Muay Thai

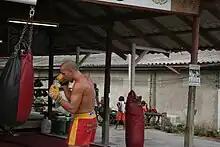
A fighter punching a heavy bag at a training camp in Thailand

The two most common kicks in Muay Thai are known as the "thip" (literally "foot jab") and the "te chiang" (kicking upwards in the shape of a triangle cutting under the arm and ribs), or roundhouse kick. The Thai roundhouse kick uses a rotational movement of the entire body and has been widely adopted by practitioners of other combat sports. It is done from a circular stance with the back leg just a little ways back (roughly shoulder width apart) in comparison to instinctive upper body fighting (boxing) where the legs must create a wider base. The roundhouse kick draws its power almost entirely from the rotational movement of the hips, counter-rotation of the shoulders and arms are also often used to add torque to the lower body and increase the power of the kick as well.